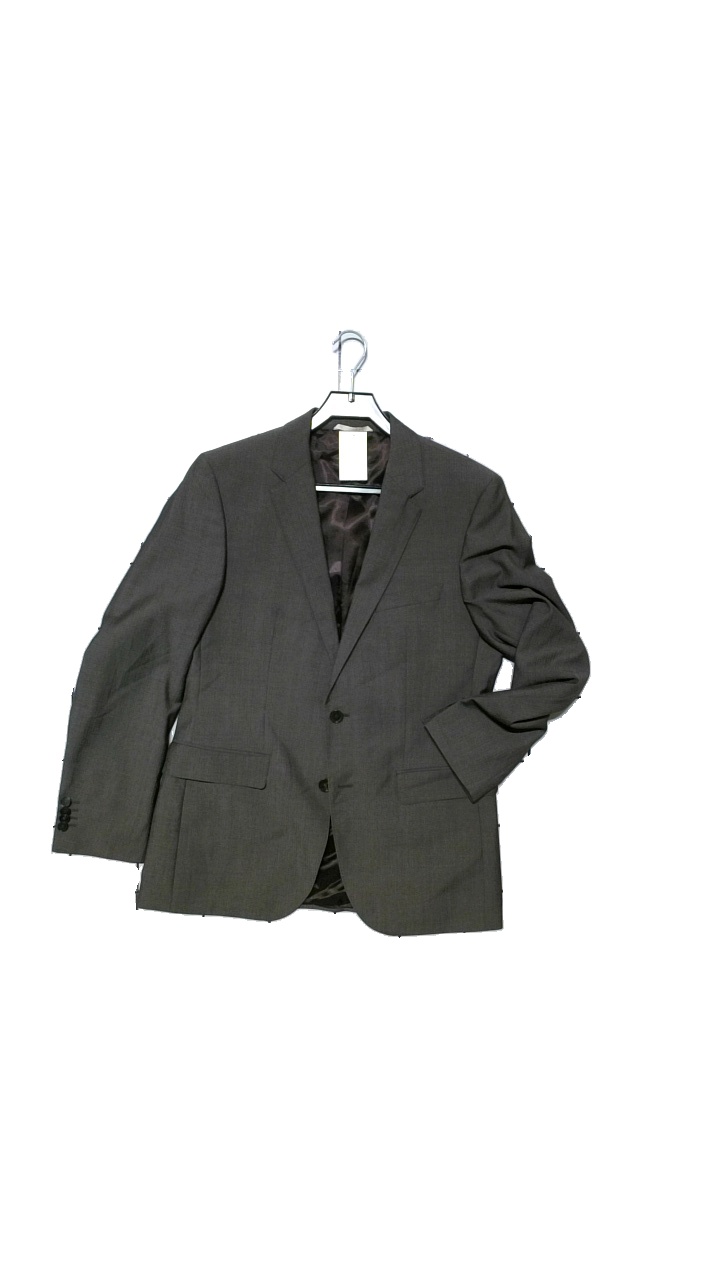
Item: Blazer (Men)
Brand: Boss, Hugo Boss
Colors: Grey
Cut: Regular
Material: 100%Ull
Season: All
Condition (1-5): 3
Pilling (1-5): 3
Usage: Reuse
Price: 250-400